Mickie James

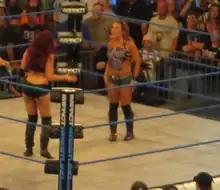
James (right) prior to face Taeler Hendrix during a TNA event in 2013

On April 17, James defeated Madison Rayne in a steel cage match, which lasted less than a minute, to win the TNA Knockouts Championship for the first time. With the win, James became the first woman in history to have held the WWE Women's Championship, the WWE Divas Championship, and the TNA Knockouts Championship. On the May 5 episode of "Impact!", James made her first successful title defense against Ms. Tessmacher. On May 15 at Sacrifice, James successfully defended her title against Madison Rayne and helped Tara get a release from her alliance with Rayne. The following month at Slammiversary IX, James successfully defended her title against Angelina Love, however after the match both Love and Winter attacked her. On June 18, James made her debut for TNA's Mexican partner Lucha Libre AAA Worldwide (AAA) at Triplemanía XIX, where she teamed with Angelina Love, Sexy Star and Velvet Sky to defeat Cynthia Moreno, Faby Apache, Lolita and Mari Apache in an eight-woman tag team match. James returned to AAA on July 9, teaming with Sexy Star to defeat the Apaches in a tag team match, after which she challenged Mari to a match for her AAA Reina de Reinas Championship. On July 31 at "Verano de Escándalo", James competed in an eight-way match for the Reina de Reinas Championship, becoming the last person eliminated by the new champion, Pimpinela Escarlata. On the June 23 episode of "Impact Wrestling", James was defeated by Winter in a non-title Street Fight, following outside interference from Love. This led to a match on August 7 at Hardcore Justice, where James lost the Knockouts Championship to Winter, following multiple interferences from Love and a red mist from Winter. On the following episode of "Impact Wrestling", James defeated Madison Rayne to earn a rematch for the title. On the September 1 episode of "Impact Wrestling", James defeated Winter to win her second TNA Knockouts Championship. On September 11 at No Surrender, James dropped the title back to Winter. On the September 22 episode of "Impact Wrestling", James defeated Ms. Tessmacher to earn another shot at the championship at Bound for Glory, in a four-way match with defending champion Winter, Madison Rayne and Velvet Sky, which Sky would win.